Parliamentary Archives

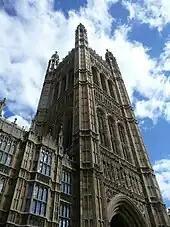
The Victoria Tower, the largest tower of the Palace of Westminster

By the early 19th century the House of Commons archive was extensive, but on the night of 16 October 1834 almost the entire stock—with the vital exception of the Commons Journals—was consumed in the "tally stick fire", which destroyed a great part of the fabric of the Palace of Westminster. The records had been stored in the House of Commons Library and various attics throughout the Commons, all of which went up in smoke.